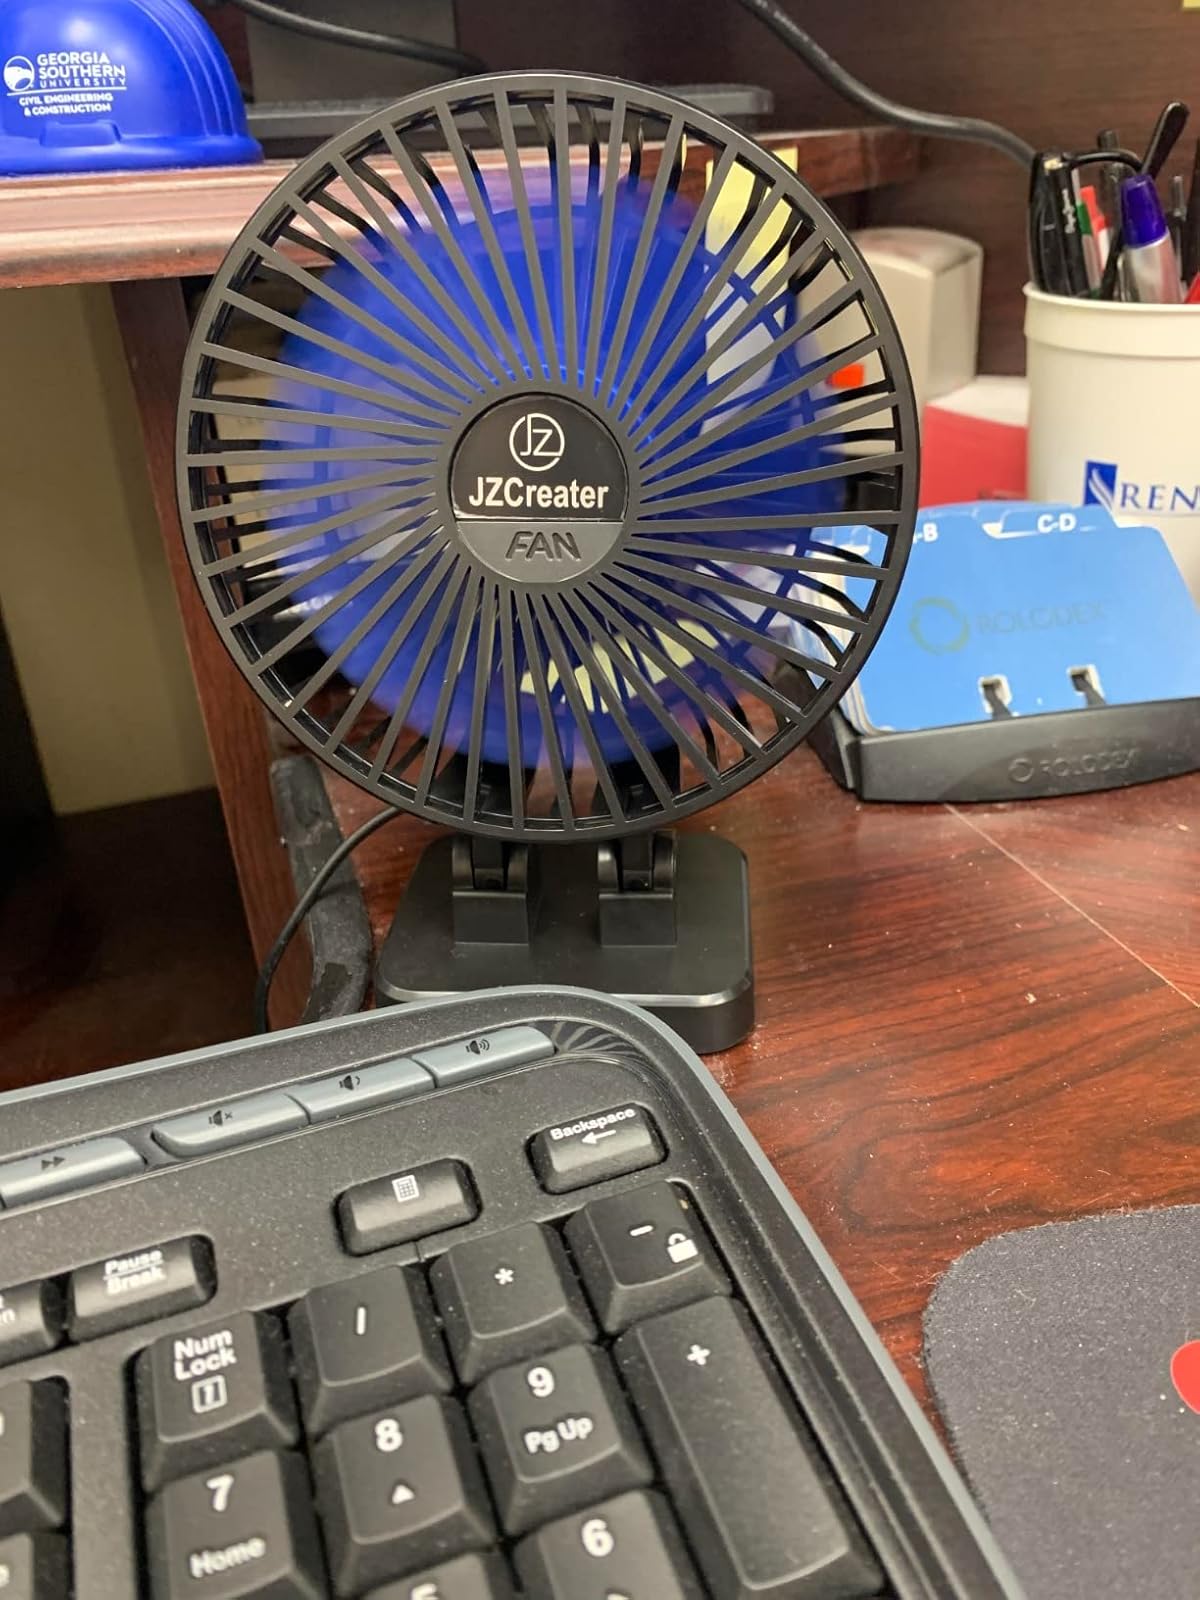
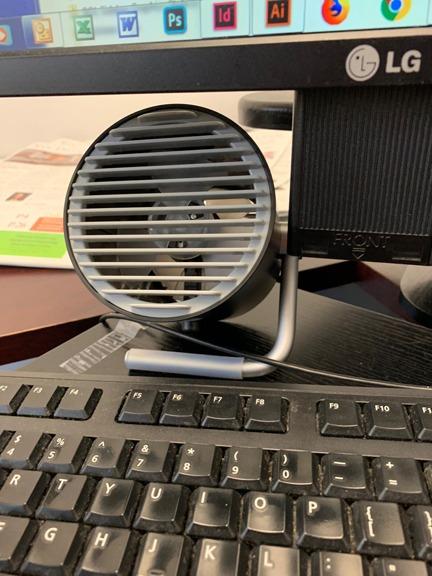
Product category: fan
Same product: no